Colquitt County Jail

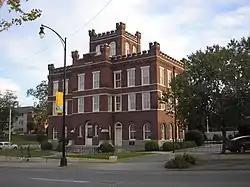

Colquitt County Jail is a historic jail building at 126 1st Avenue SE in Moultrie, Georgia that was built in 1915. It was added to the National Register of Historic Places in 1980.